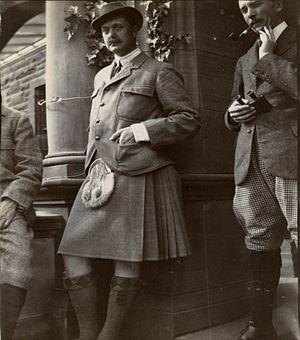
Sir George Bullough est né le 28 février 1870 à Accrington, Lancashire. Il se marie avec Monique Lilly Ducarel de la Pasture (1869-1967) au château de Kinloch dans l'île de Rùm, le 24 juin 1903. Sir George Bullough, 1er Baronnet, meurt en France dans la ville du Touquet, le 26 juillet 1939.